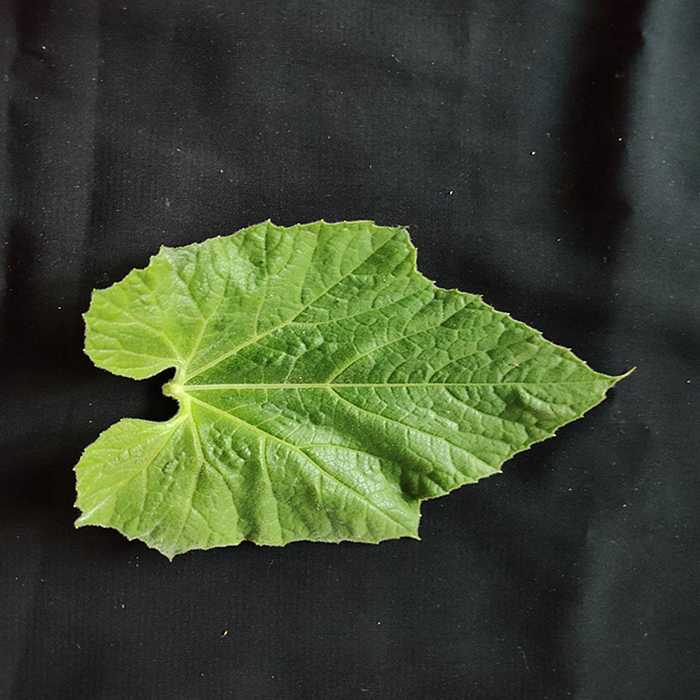
Plant: Bottle gourd
Label: Fresh leaf